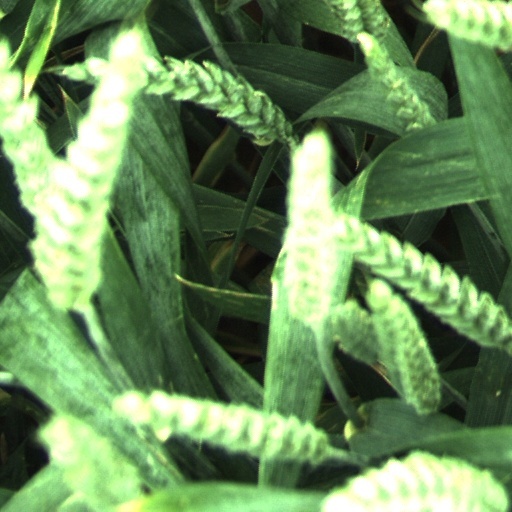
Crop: wheat